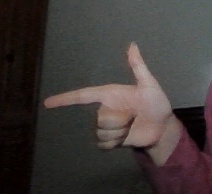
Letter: yaa